Gerrie Mühren

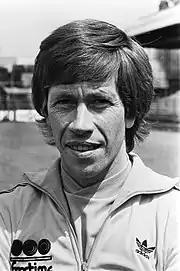
Mühren in 1979

Gerardus ("Gerrie") Dominicus Hyacinthus Maria Mühren (2 February 1946 – 19 September 2013) was a Dutch footballer who played as a midfielder. He was the older brother of Arnold Mühren, who likewise played for the Netherlands national team.